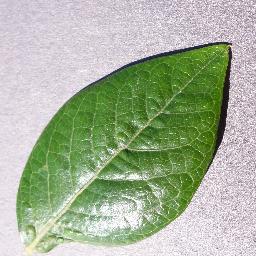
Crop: blueberry
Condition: healthy